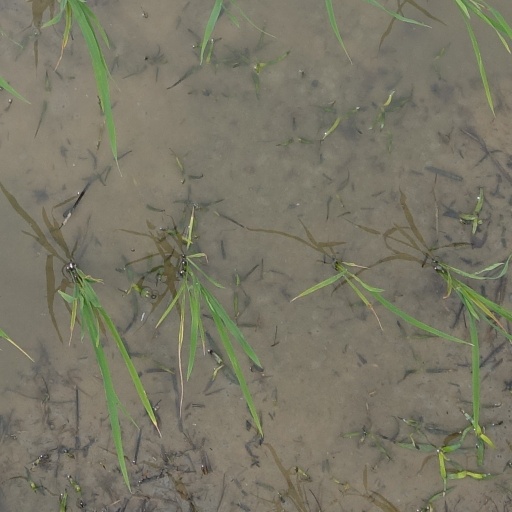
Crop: rice